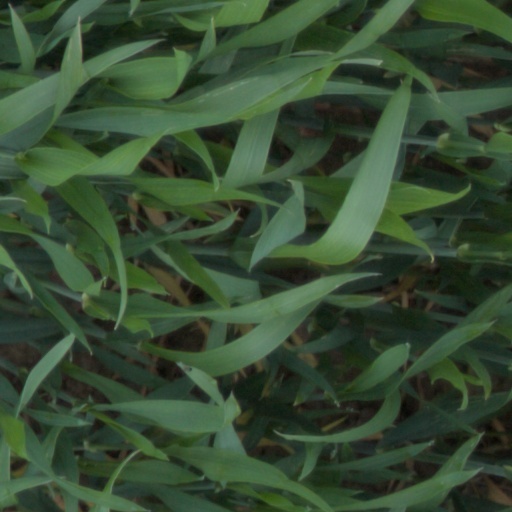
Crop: wheat